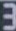
Number: 3